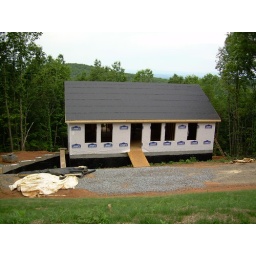
The house from the front -- taken in the morning during overcast conditions to avoid the sun glare on the white house wrapping.